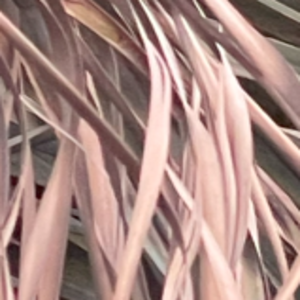
Label: Fusarium Wilt